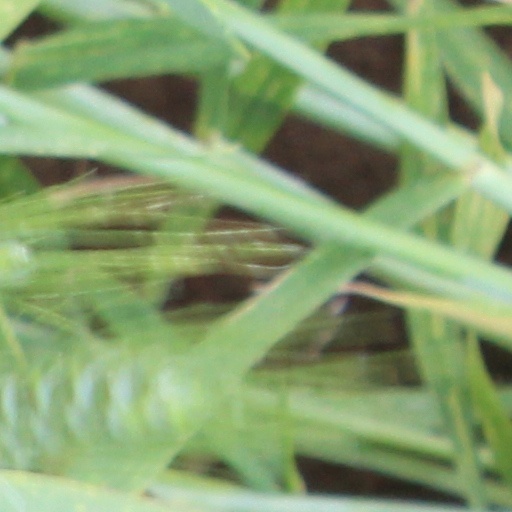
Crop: wheat